Guanshanhu District

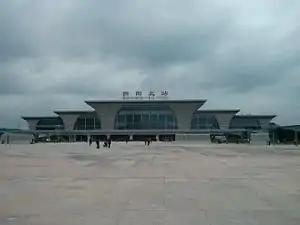
Exterior of the Guiyang North railway station

Major railways that run through Guanshanhu District include the Guiyang–Guangzhou high-speed railway, the Shanghai–Kunming high-speed railway, the Chengdu–Guiyang high-speed railway, and the Chongqing–Guiyang high-speed railway all run through the district. The Guiyang–Nanning high-speed railway will also service the district upon completion.